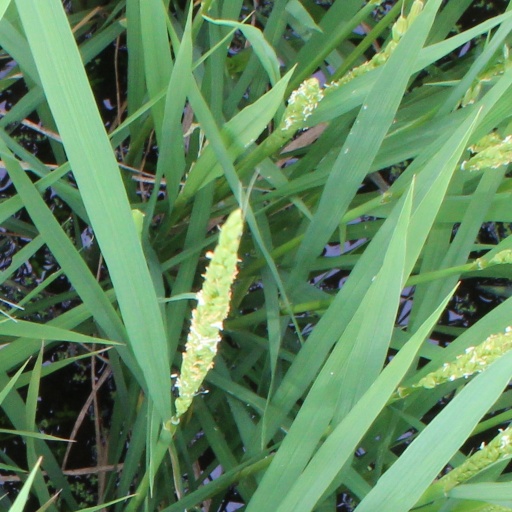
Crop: rice